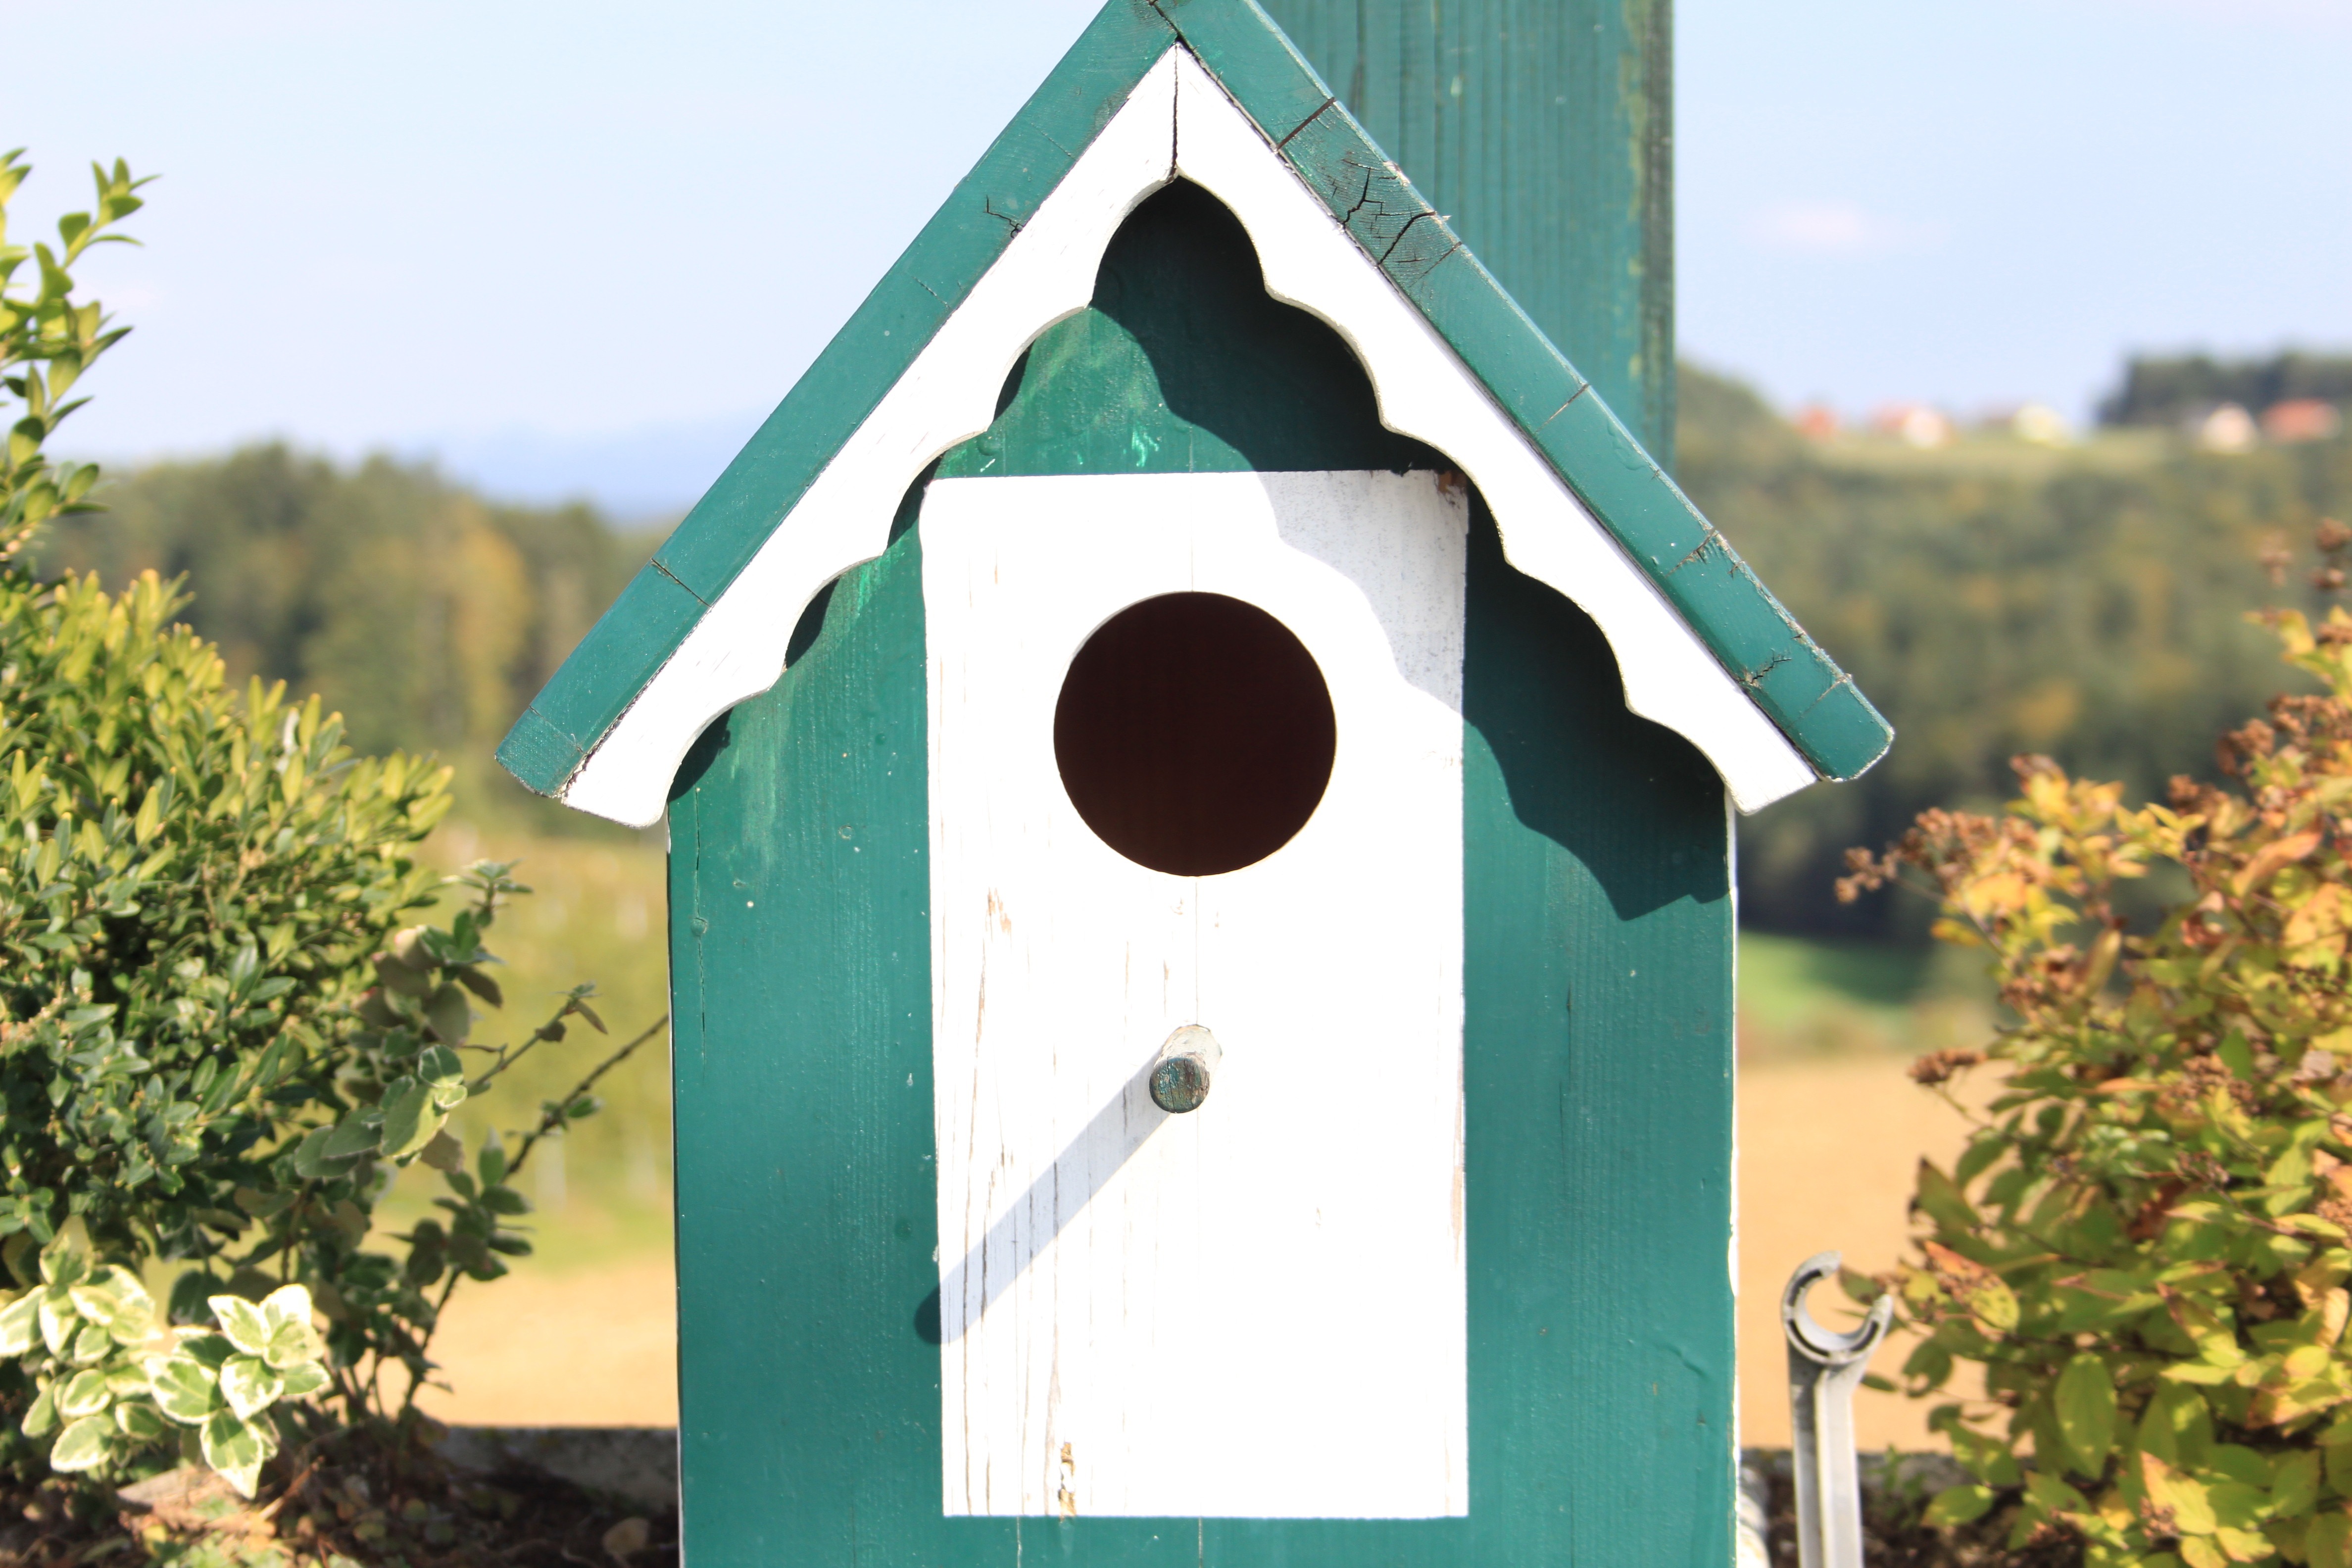
tree, winter, bird, feed, green, bird seed, leaves, birds, feeding, colored, nest, birdhouse, tit, sunflower seeds, breed, aviary, hatchery, bird feeder, depend, nesting place, nesting box, einflugloch, nesting help, incubator, man made object, fat balls